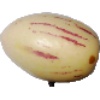
Label: pepino